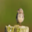
Label: bird